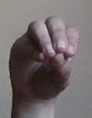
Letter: ha